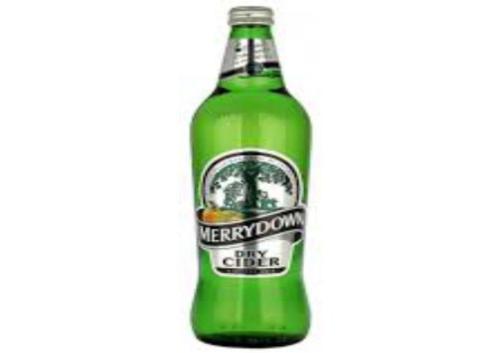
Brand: merrydown
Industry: Food